Antoni Patek

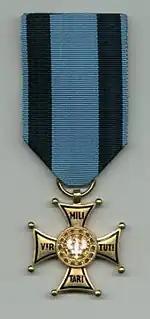
4th Class Order of the Virtuti Militari

In 1832 he was engaged by general Józef Bem in organising an evacuation route for Polish insurgents through Prussia to France. He was charged with a command over a staging point in Bamberg near Munich (one of five staging points on the insurgents' evacuation route). After terminating the evacuation, Patek settled in France, firstly in Cahors, then in Amiens where he worked as a type-setter.